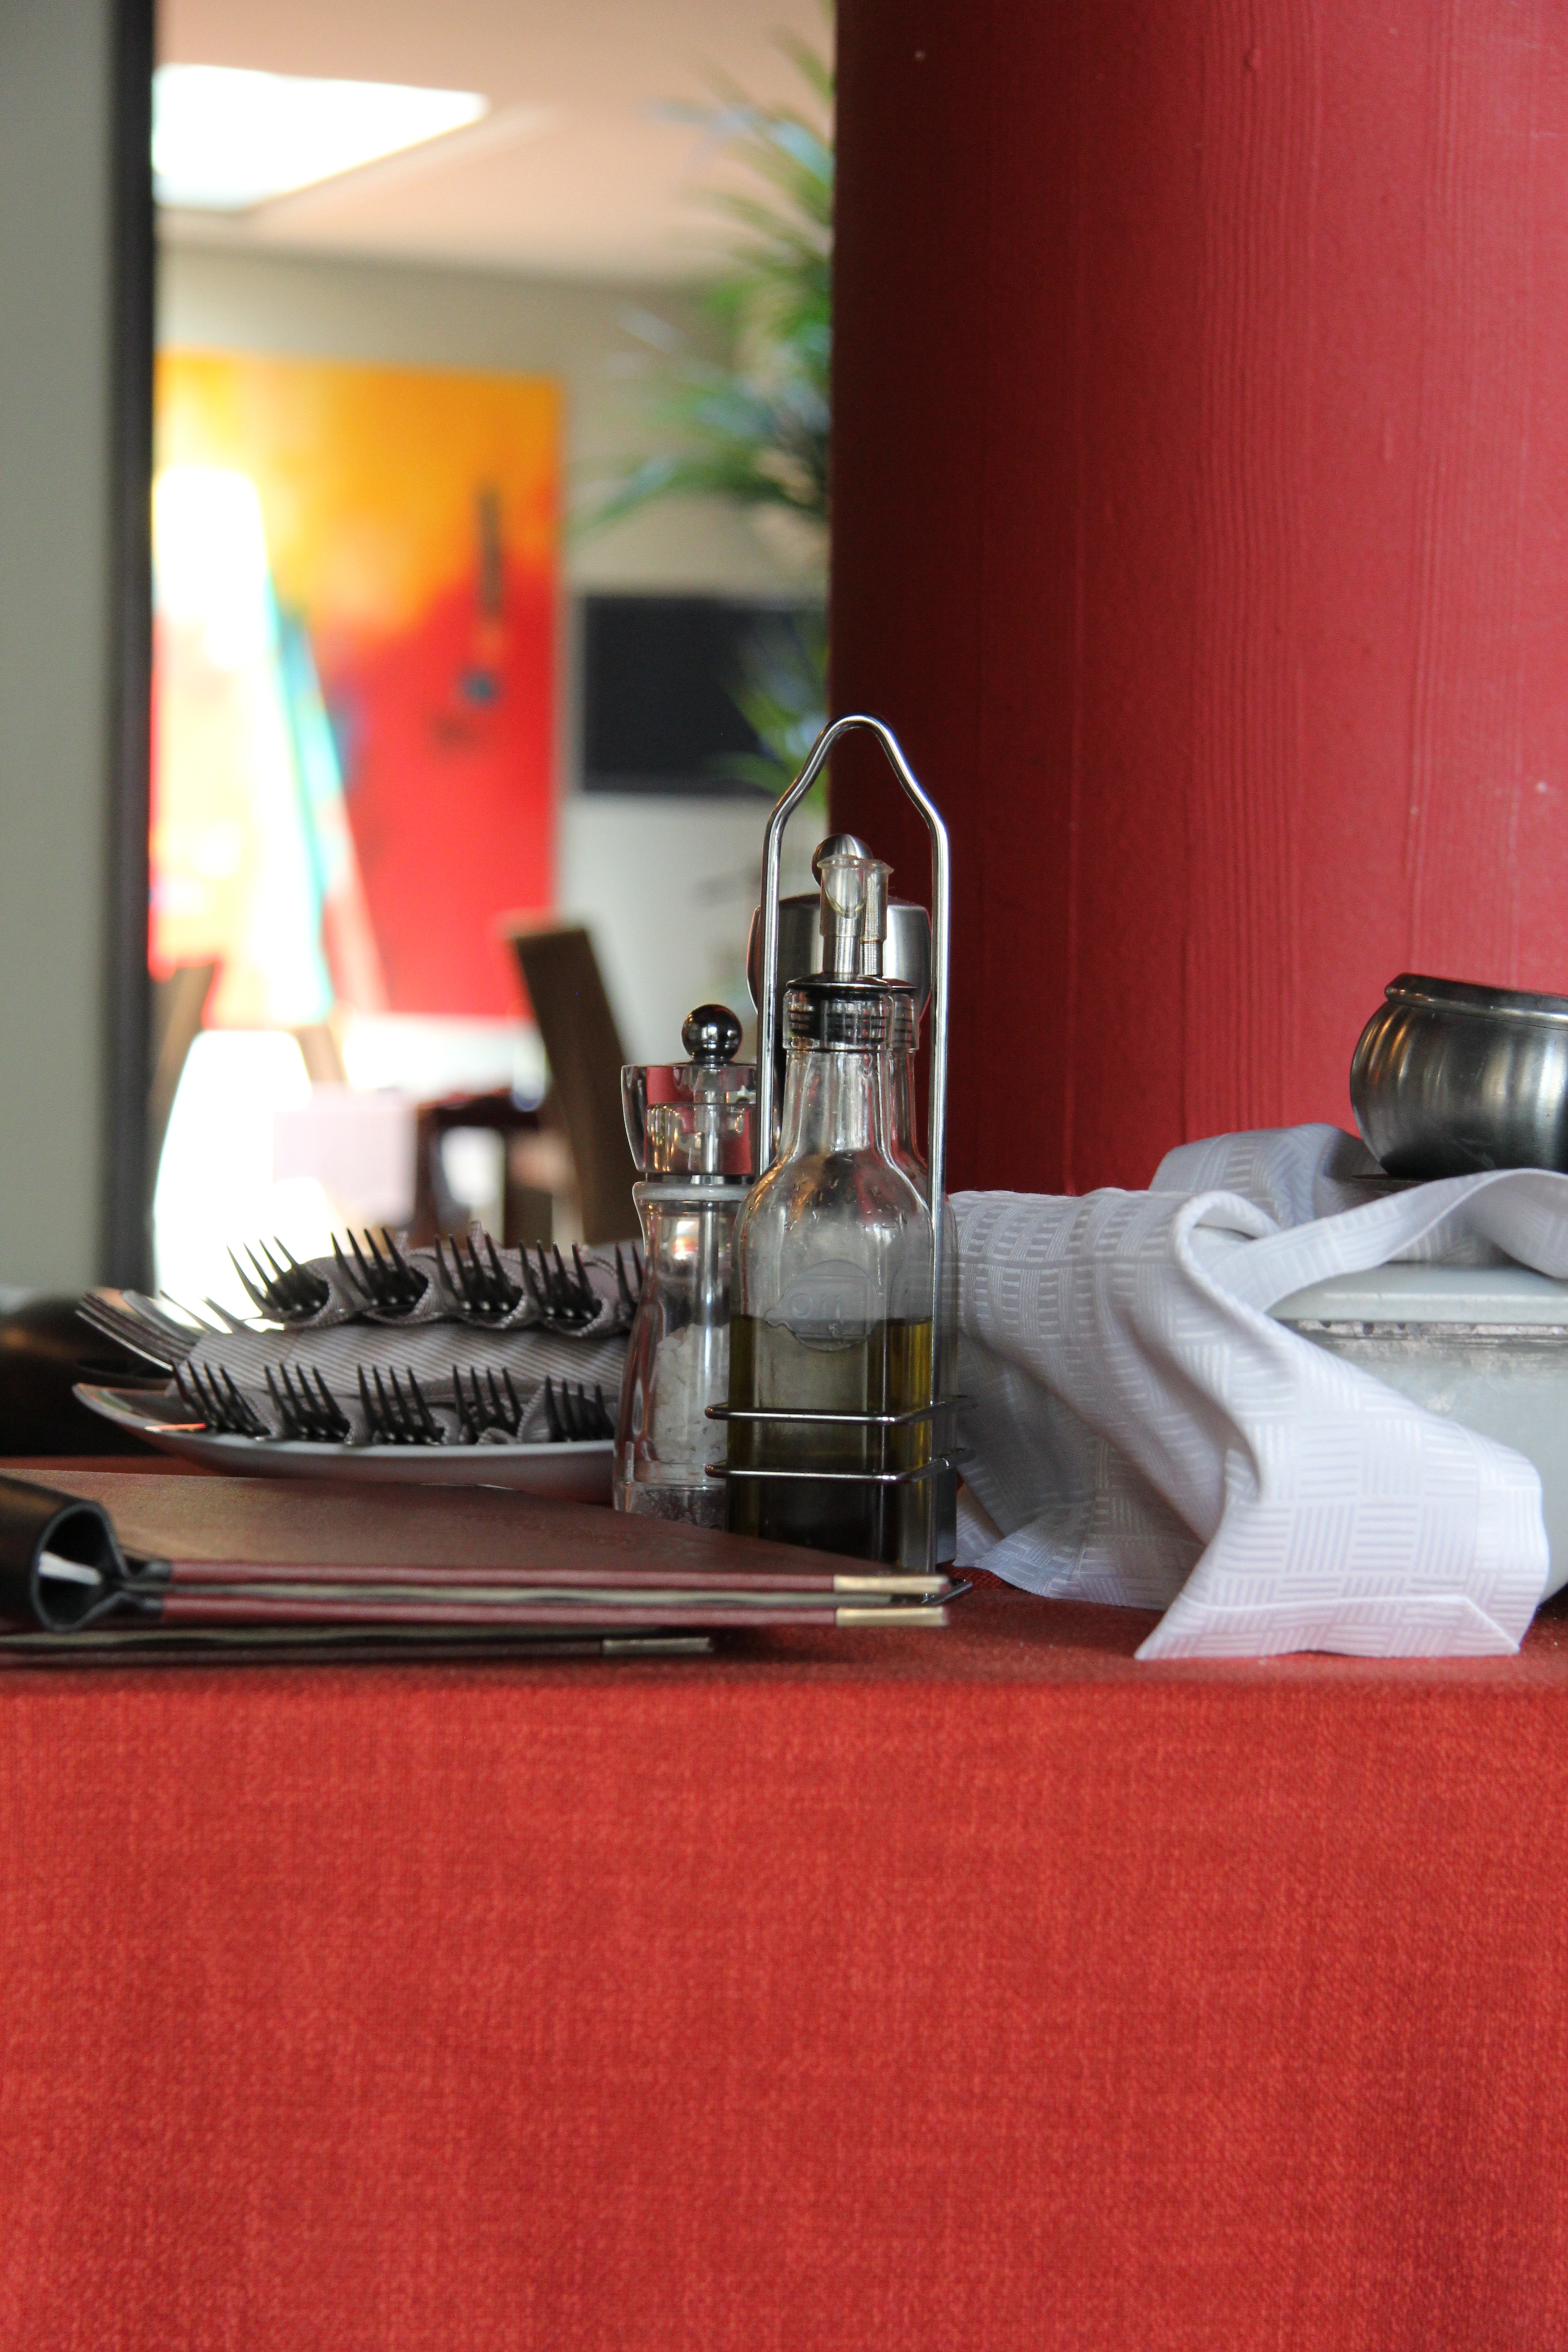
table, floor, restaurant, home, wall, red, color, drink, living room, furniture, room, eat, interior design, design, meals, enjoy, ambience, flooring, feasting, window covering